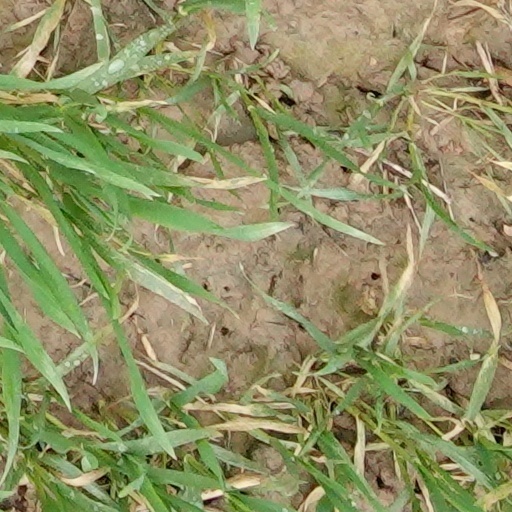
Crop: wheat